Rob Vincent

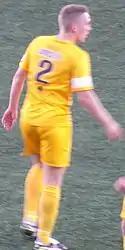
Vincent in 2014

Vincent spent time with Everton and Crewe Alexandra as a youth from 1997 to 2000 and 2000–2005, respectively. He played for the Stockport County youth academy from 2005 to 2009, contributing eight goals until injury in pre-season 2008. At the end of his youth contract, he was not offered a professional contract, and moved on to study for a degree while playing college soccer in the United States.